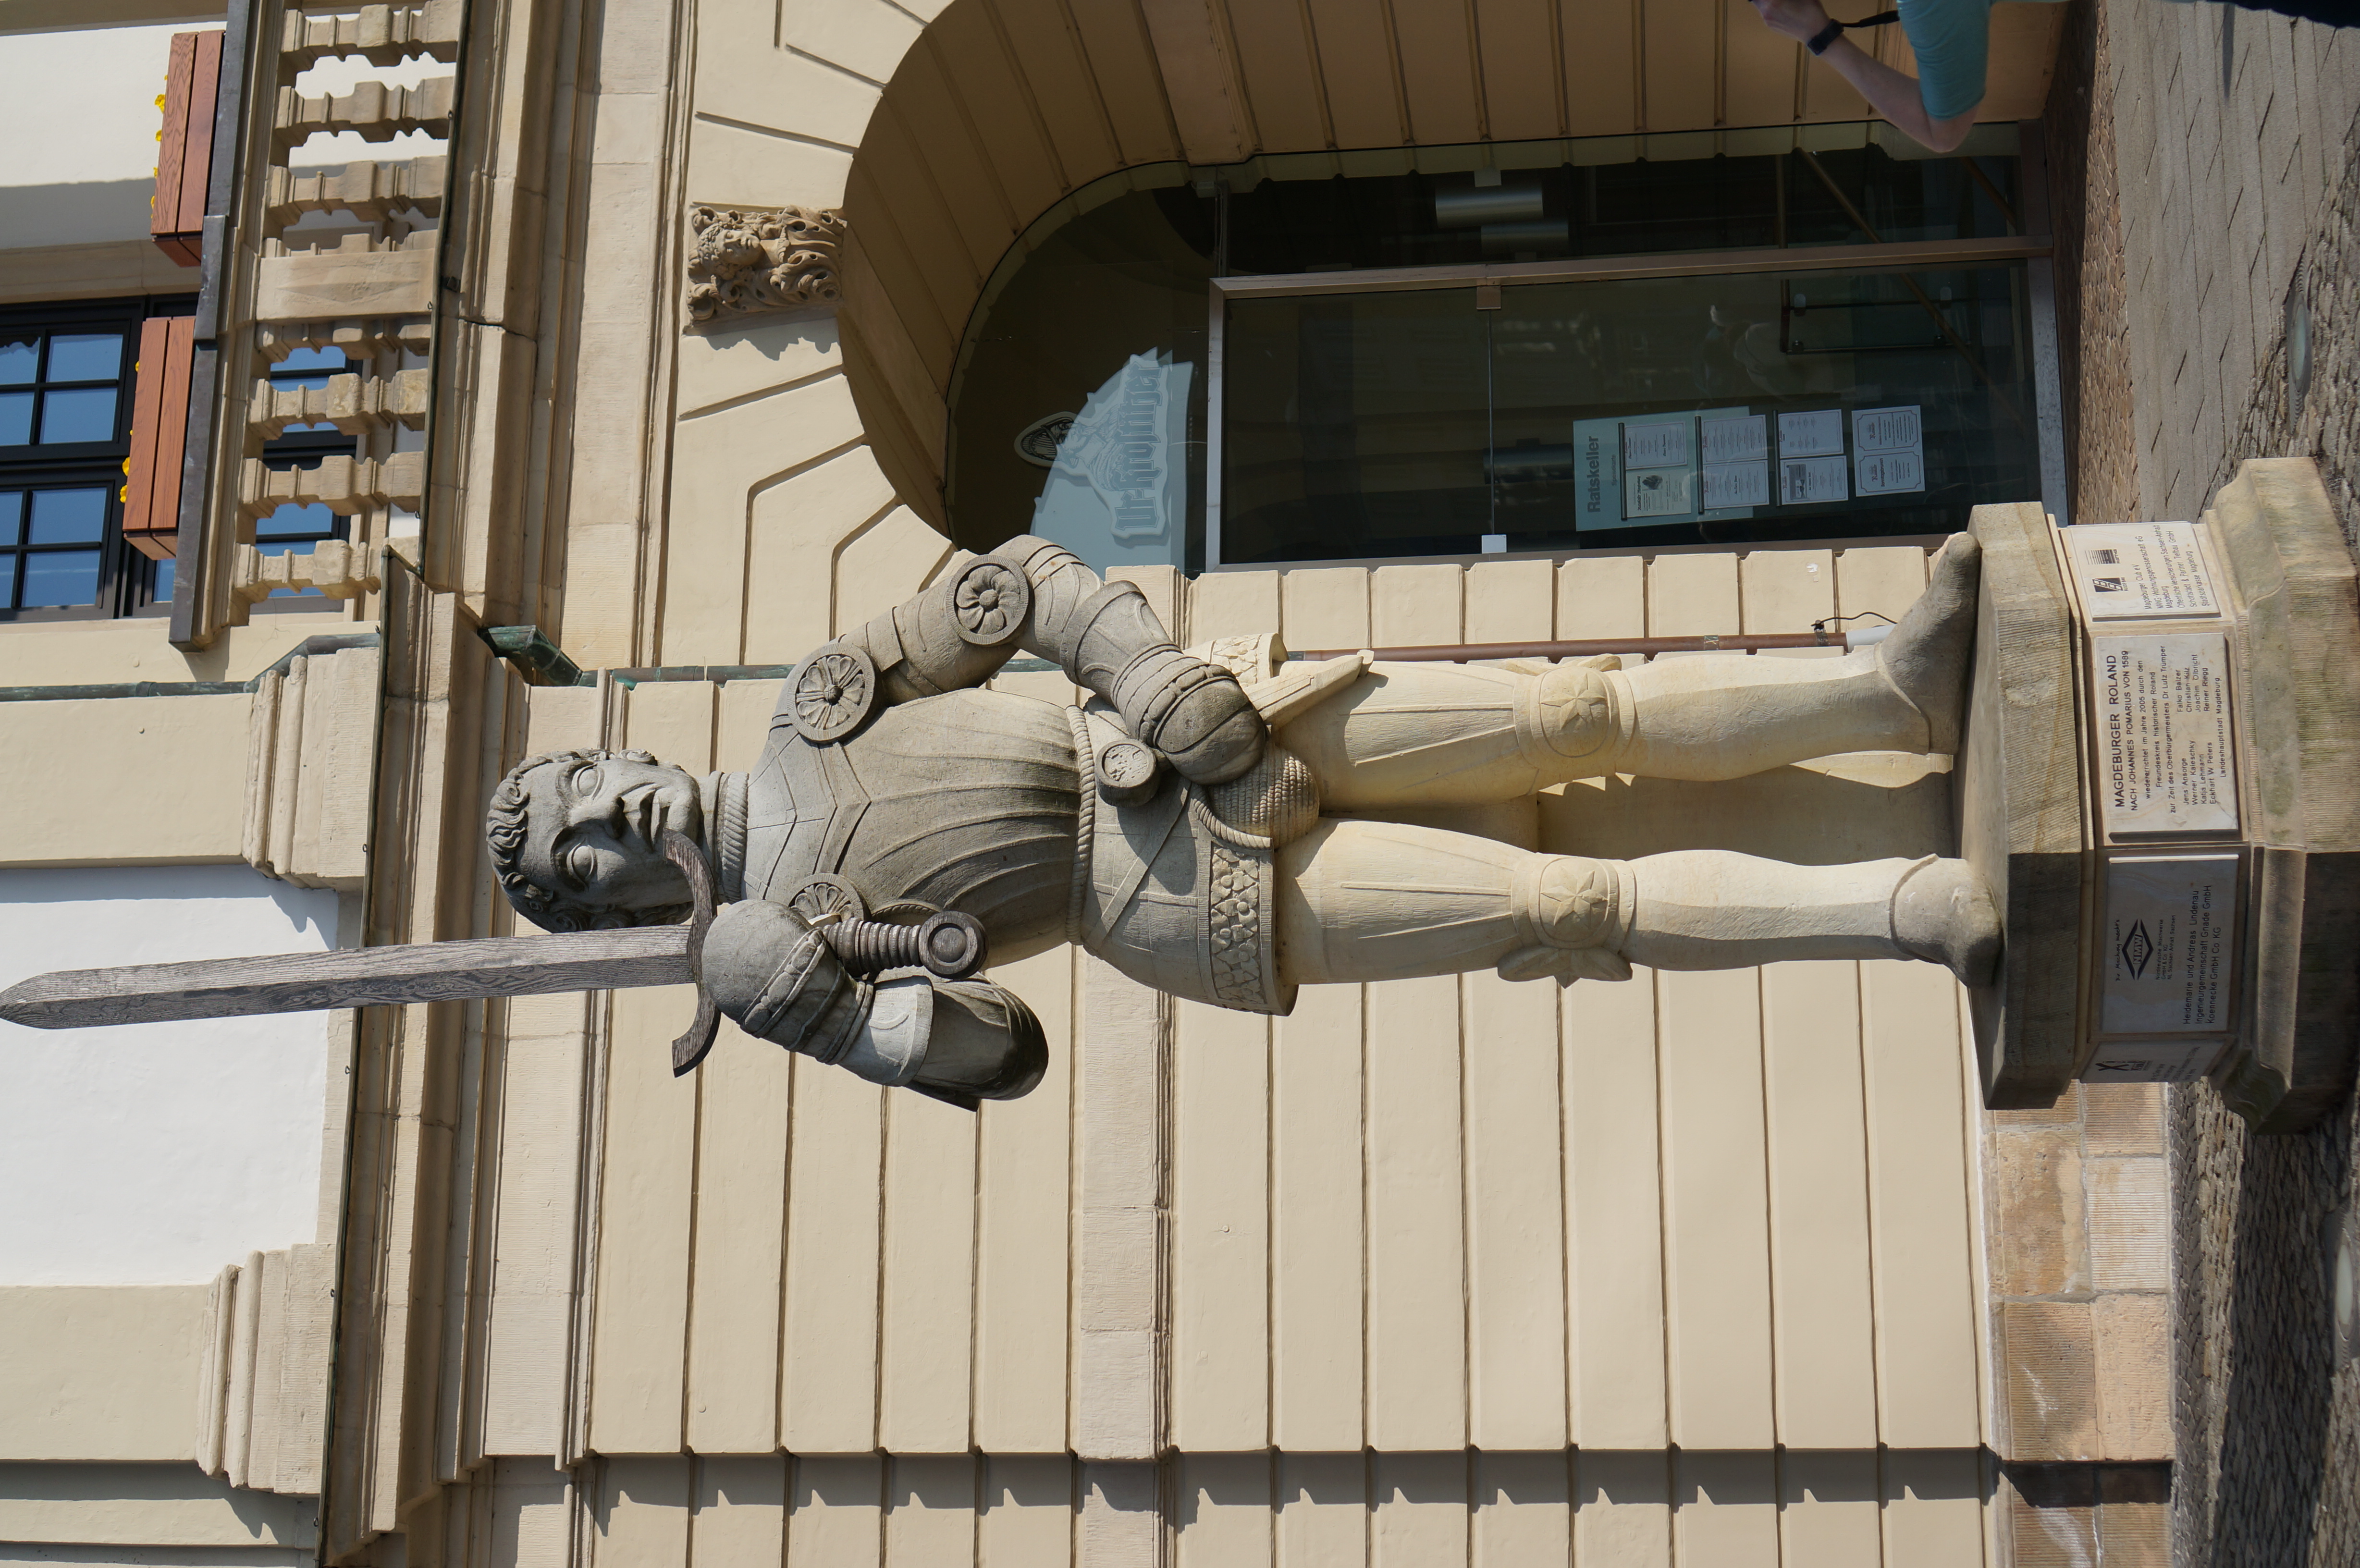
wood, window, wall, sculpture, 2014, art, 35mm, germany, deutschland, sony, nex, nex6, saxonyanhalt, sachsenanhalt, lenstagged, steffenzahn, sonye1835mmoss, sel35f18